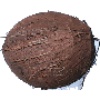
Label: cocos